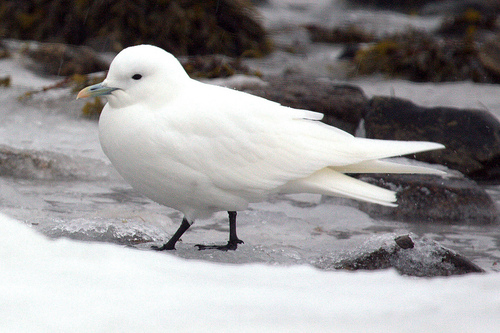
this is an all white bird with black feet and an orange beak.
this bird is nearly all white with black tarsus and feet.
this bird has a white crown, a white breast, and black feet
this beautiful bird has black tarsus and a white chest.
this bird is nearly all white with black feet, and long hooked bill.
this bird has a white belly and breast, white wings with wingbars, the bill is short and pointed and black tarsus and feet.
this bird has brilliant white plumage all over, a grey to yellow bill with a hook at the end and black tarsus and feet.
a medium sized bird, all white, with black feet, and a pointy bill.
this bird has a small grey bill with a beige tip with white body and black feet.
a snow white bird with black tarsus and eyes with a hint of orange on the front of its bill.
Species: Ivory Gull